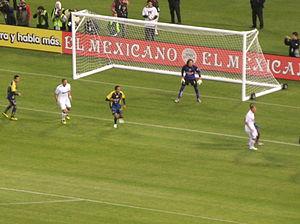
Francisco Guillermo Ochoa Magaña, plus connu sous le nom de Guillermo Ochoa ou Memo Ochoa, né le 13 juillet 1985 à Guadalajara, est un footballeur international mexicain. Il joue au poste de gardien de but.